Inner City (Budapest)

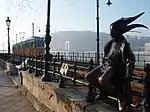

Belvárosi plábániatemplom is the oldest church of the town.